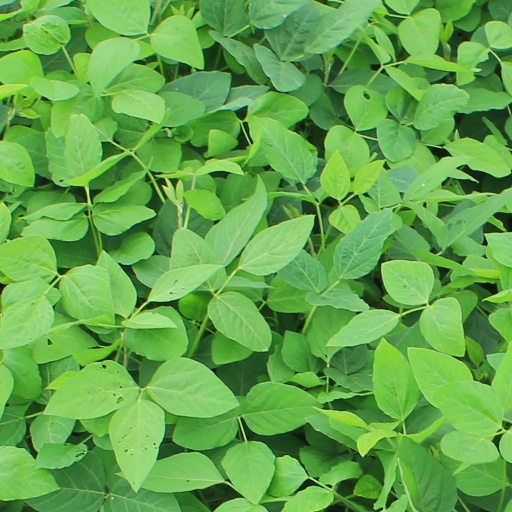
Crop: soybean